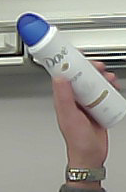
Product: dove_spray